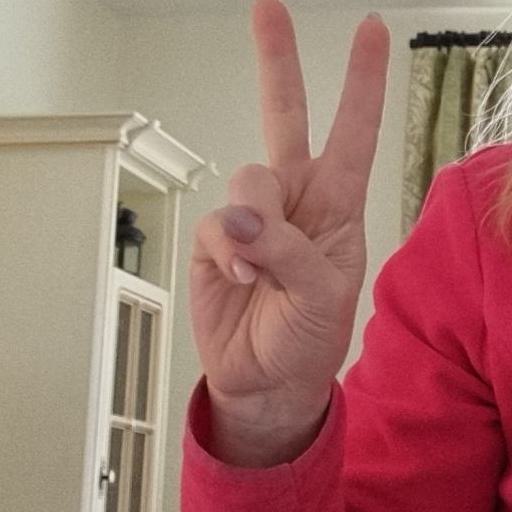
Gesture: peace